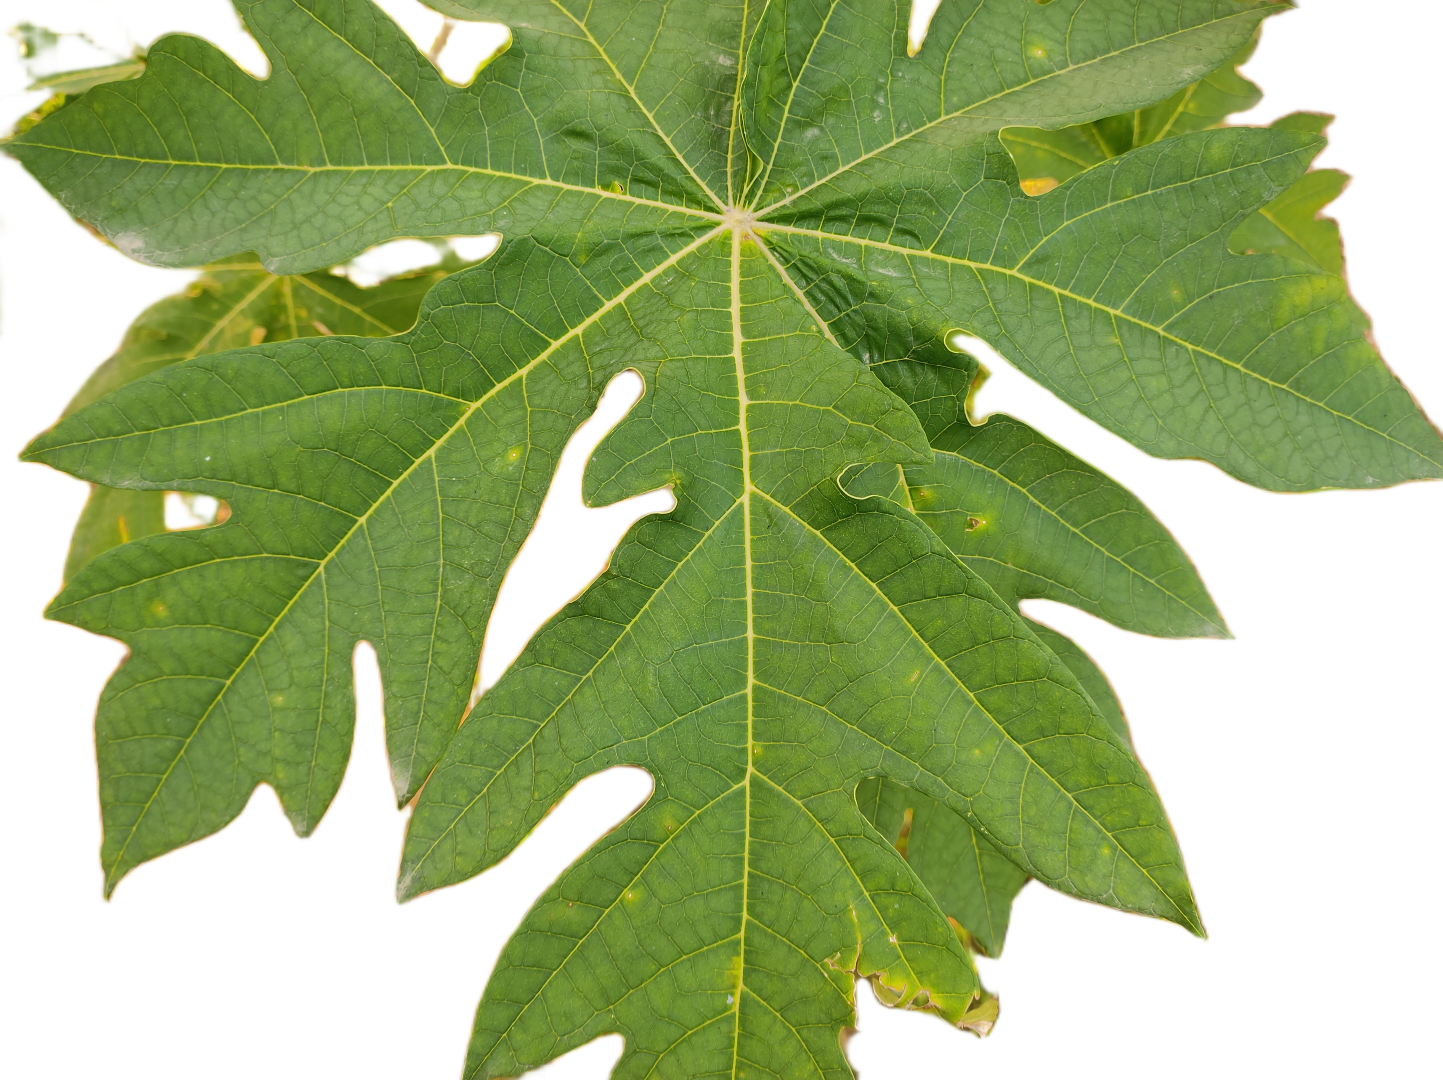
Crop: Papaya
Label: Pathogen_symptoms